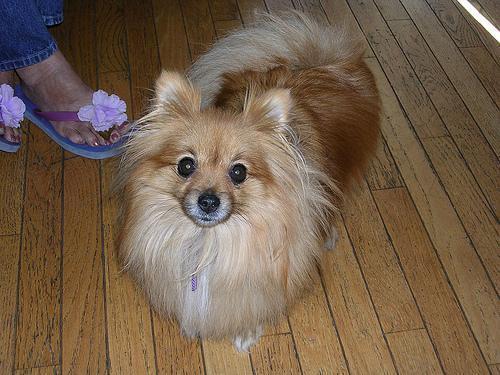
Pomeranian